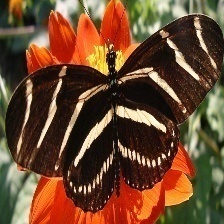
Species: ZEBRA LONG WING